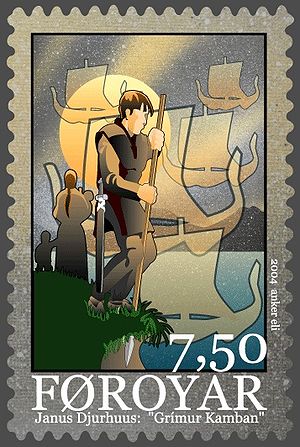
Grímur Kamban
Færøsk frimærke fra 2004
Grímur Kamban var efter færingesagaen den første landnamsmand på Færøerne. Sagaen fortæller: